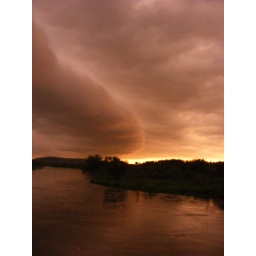
large wall cloud moving in verry fast